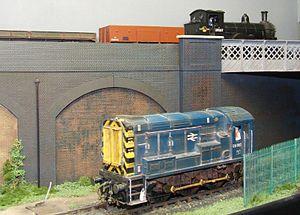
Le modélisme ferroviaire est une activité de modélisme concernant les trains et le monde ferroviaire, et tout particulièrement leur reproduction suivant une échelle et un thème définis, ainsi que leur exploitation.